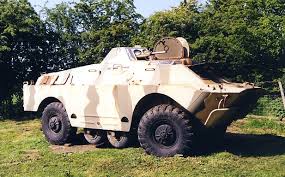
Label: BTR